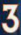
Number: 3